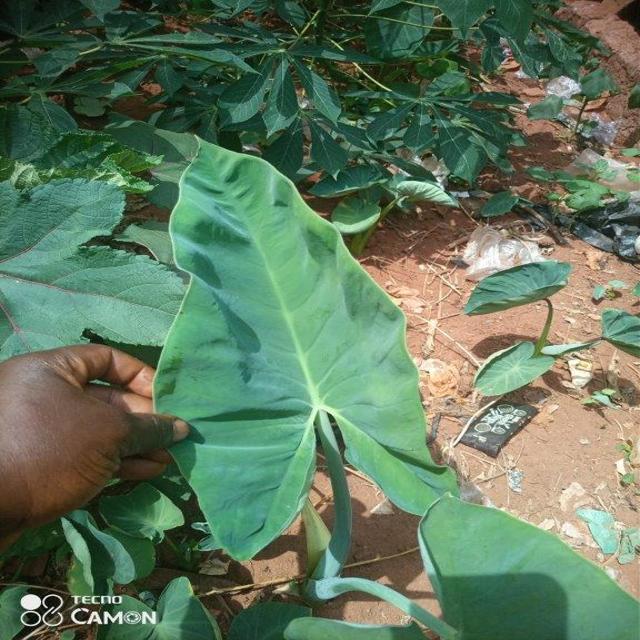
Label: Healthy